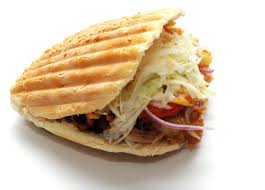
Yemek: kebap